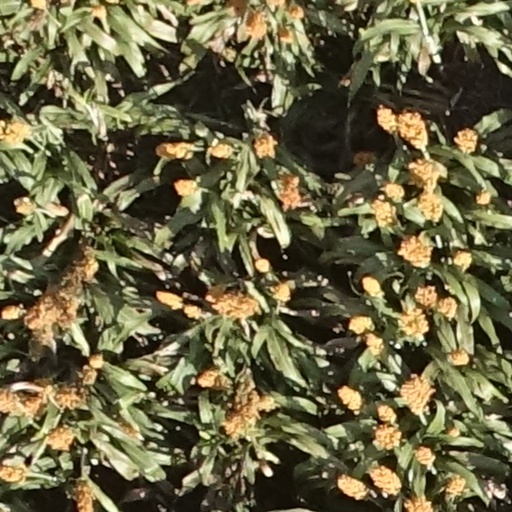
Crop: sorghum